International Force East Timor

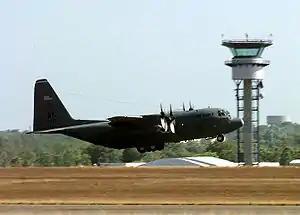
USAF C-130 taking off from Darwin for a mission to East Timor

Of the 22 nations involved in INTERFET, 10 provided naval assets. Australia was the single largest provider, with 14 ships deployed with INTERFET between 19 September 1999 and 23 February 2000: the frigates , , , , , and ; the landing ship , the landing craft , , , , and ; the fast transport ; and the replenishment vessel . The United States contributed seven ships: the cruiser ; the amphibious assault ships , , and ; and the replenishment ships , , and . France supplied four vessels: the frigates "Vendémiaire" and "Prairial" plus the landing ships "Siroco" and "Jacques Cartier". Singapore contributed the amphibious landing ships "Excellence", "Intrepid", and "Perseverance". New Zealand deployed the frigates and and the replenishment ship . Other naval vessels deployed during the operation included the Canadian replenishment ship , the Italian amphibious assault ship "San Giusto", the Portuguese frigate "Vasco da Gama", the Thai landing ship "Surin", and the British destroyer .